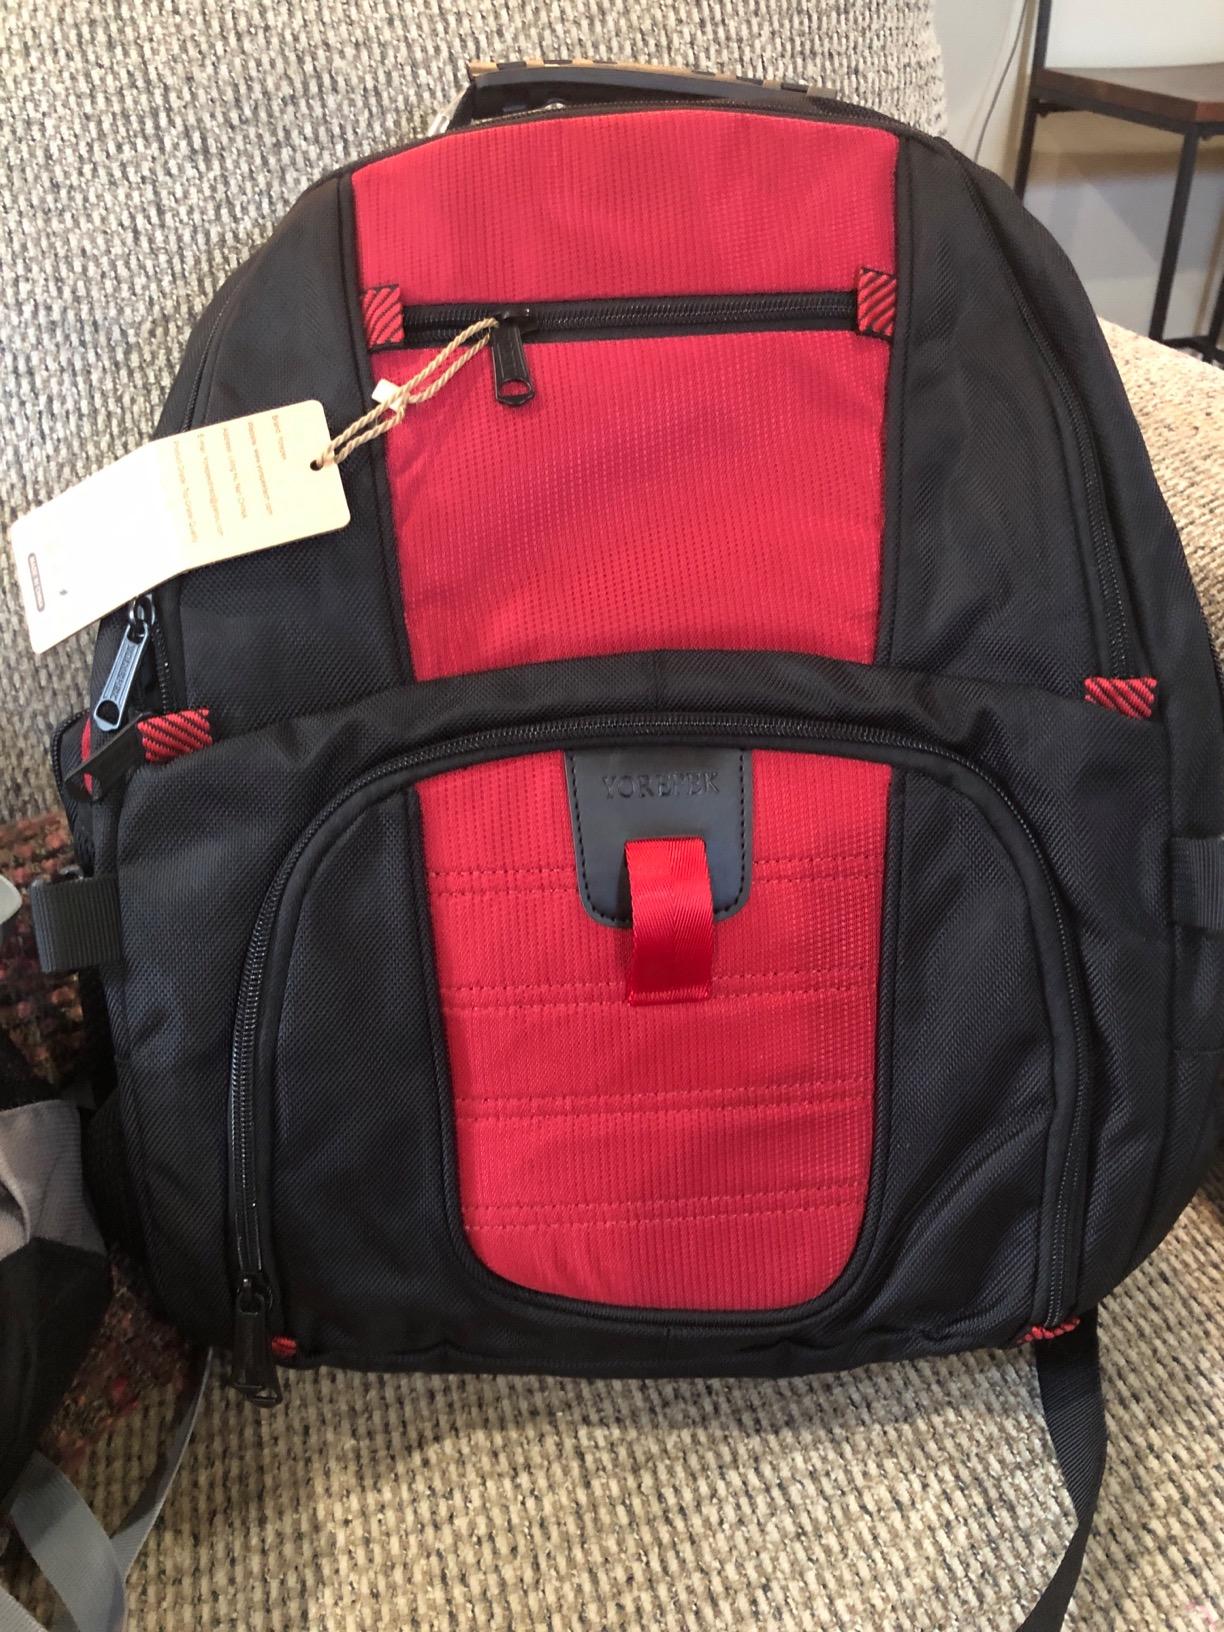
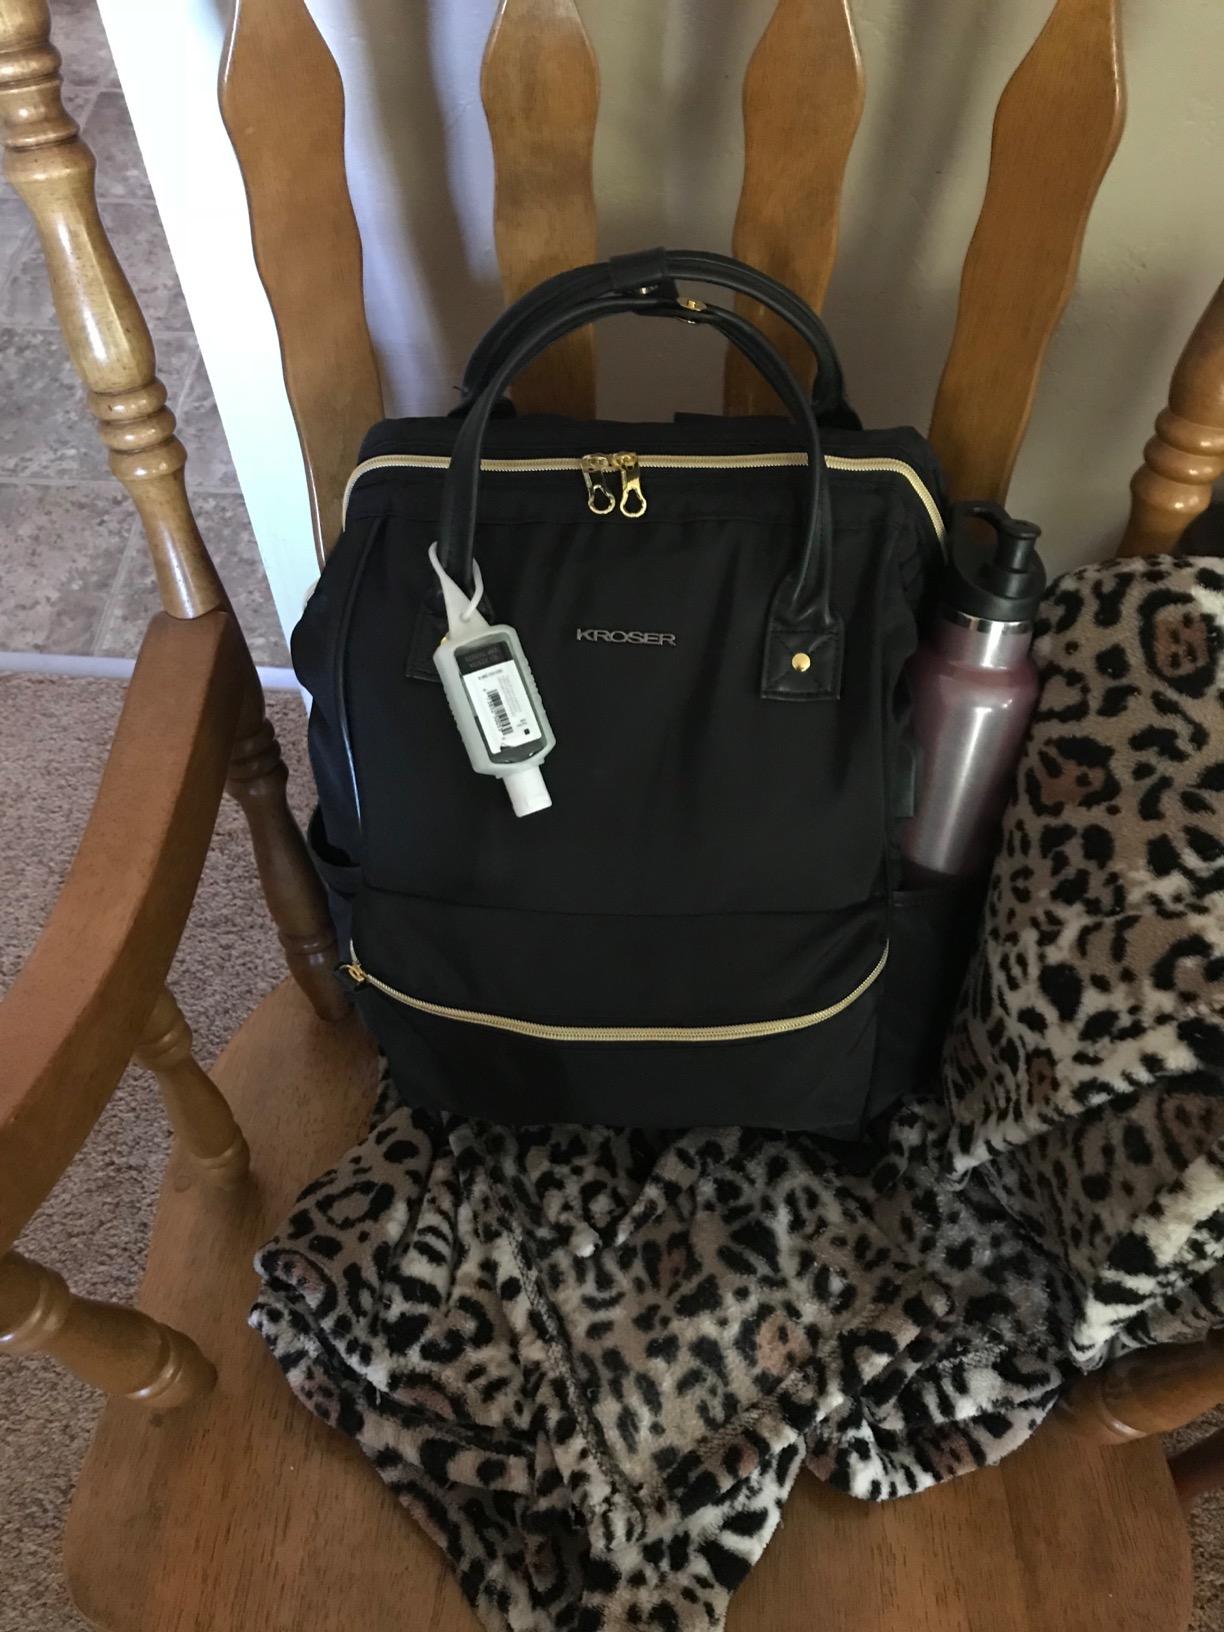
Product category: bag
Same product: no